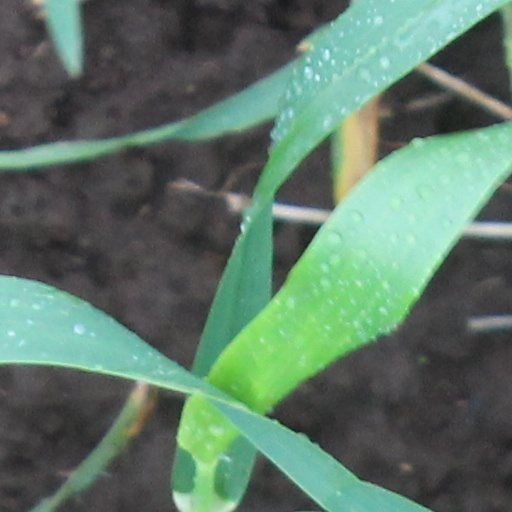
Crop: wheat